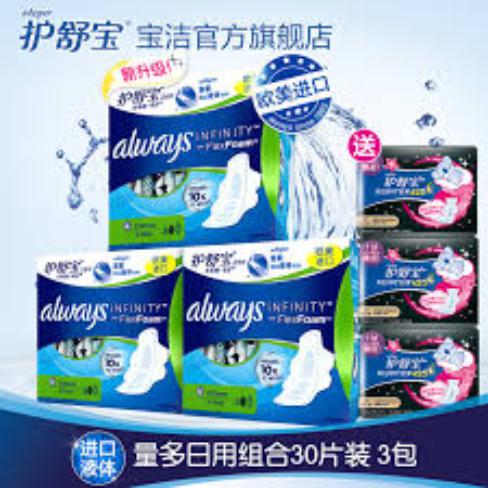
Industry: Necessities